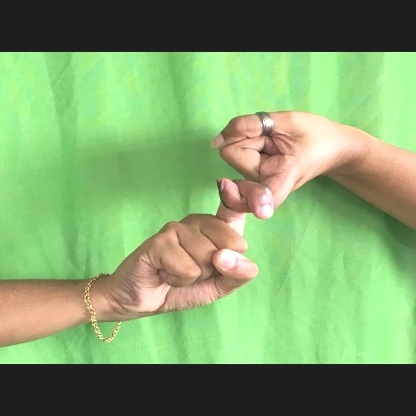
Mudra: Pasha